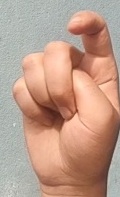
ASL sign: X